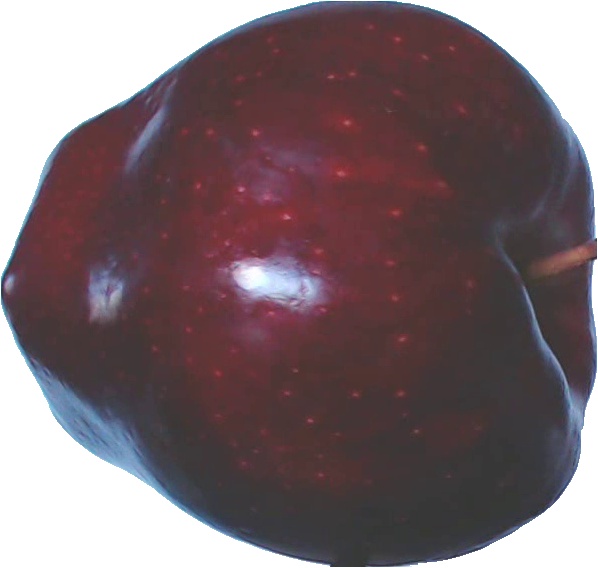
Label: apple_red_delicios_1